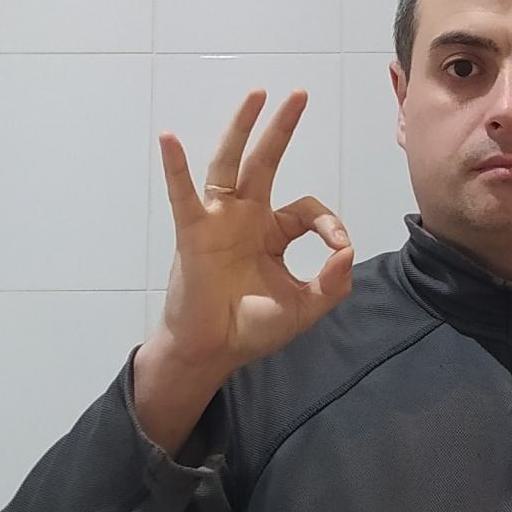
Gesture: ok